1961 Philadelphia municipal election

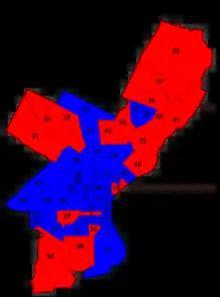
1961 Philadelphia District Attorney's race by ward, with Crumlish in blue and Smith in red

Philadelphia elects a district attorney independently of the mayor, in a system that predates the charter change. Since 1957, district attorney elections have followed mayoral and city council elections by two years. In that year, Philadelphians reelected Victor H. Blanc as District Attorney of Philadelphia by a thirteen-percentage-point margin. Three years later, Governor David L. Lawrence appointed Blanc to the court of common pleas. Blanc's first assistant, Paul M. Chalfin, served as acting district attorney while the common pleas judges decided on a replacement who would serve until the 1961 election. The fight for the interim post became a battle between political factions with Green's preferred candidate, James C. Crumlish, Jr., getting the judges' approval in March 1961. Crumlish ran for a full four-year term that fall.